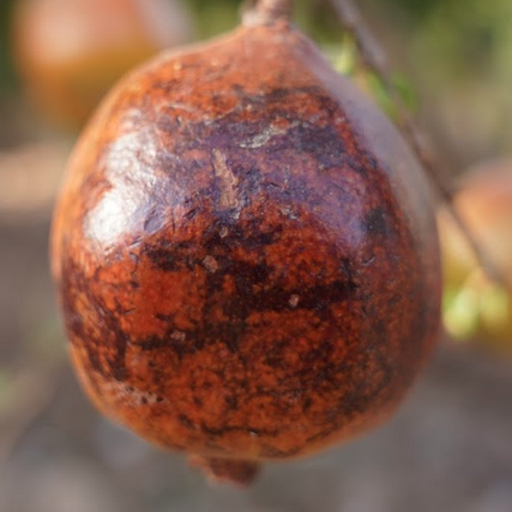
Label: Sunburn